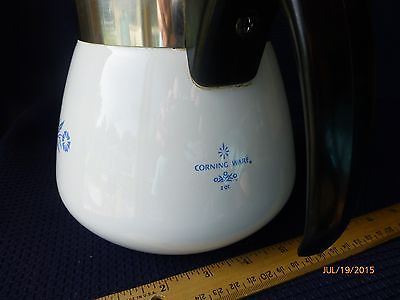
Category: kettle